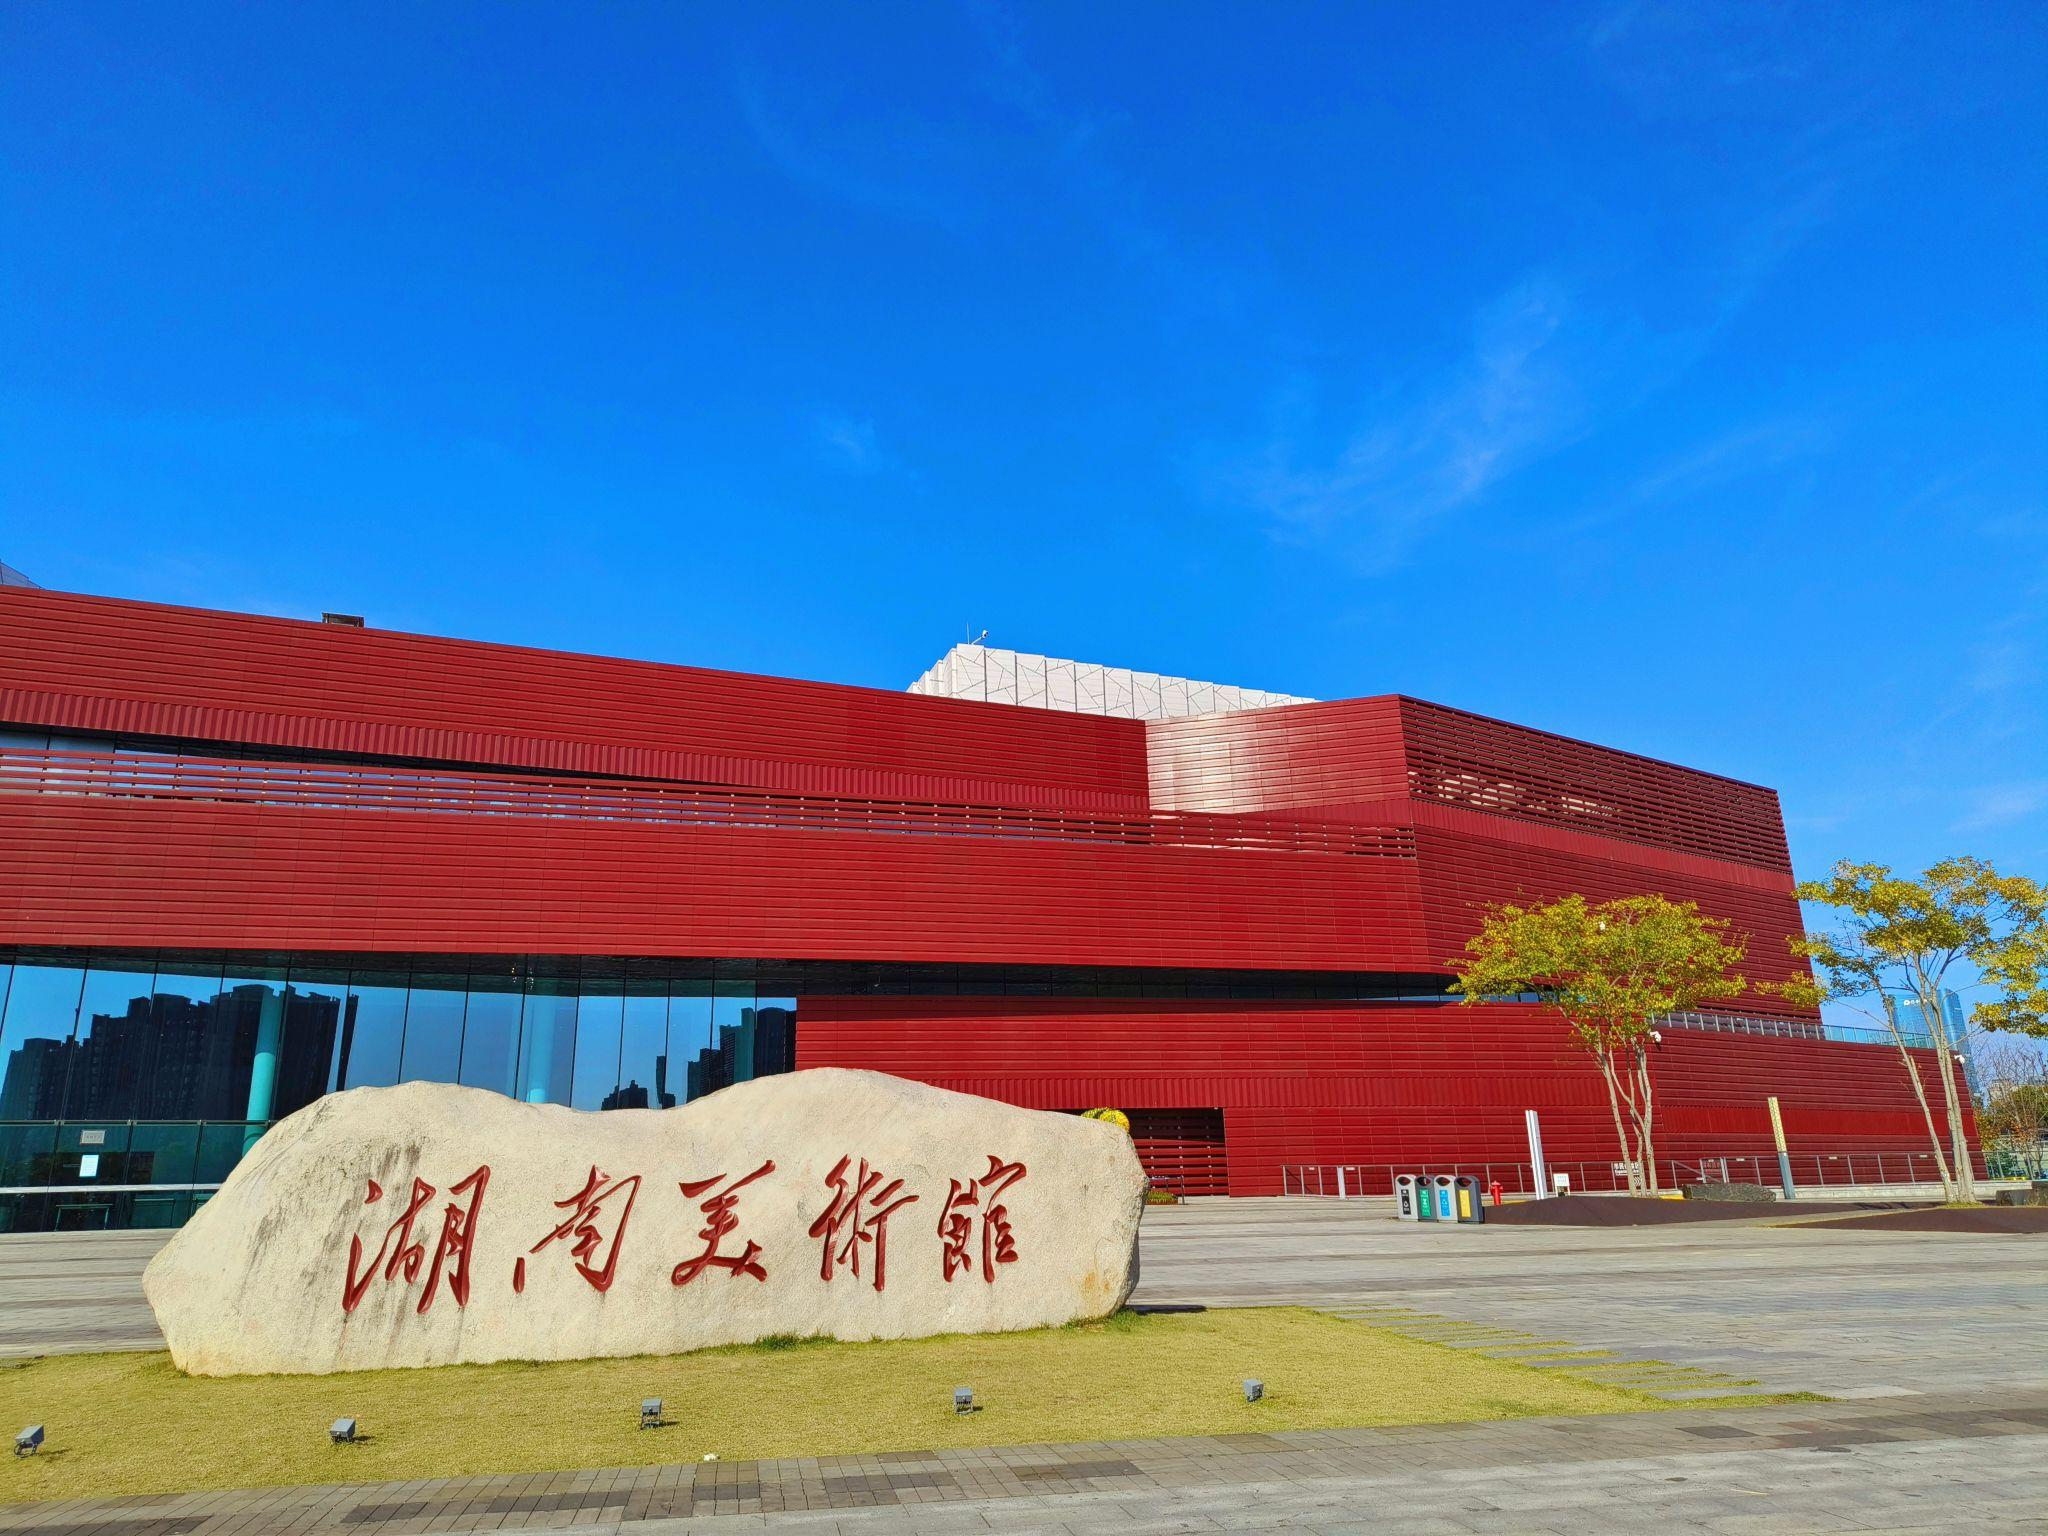
地标名称：湖南美术馆
所在城市：长沙市·岳麓区